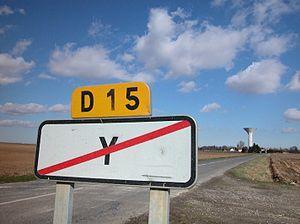
Un mot d'une lettre est un mot composé d'une seule lettre. L'application de cette définition d'apparence simple est complexe, du fait de la difficulté à cerner les notions de mot et de lettre. Les mots d'une lettre ont un statut incertain, tant dans le domaine de la théorie de la langue, que dans leur traitement par les dictionnaires ou dans leurs usages sociaux. Ils sont parfois utilisés comme titre d'ouvrage et ont fait l'objet de diverses expérimentations littéraires, chez les poètes futuristes, minimalistes et oulipiens.
Cet article est une liste de toponymes courts, c'est-à-dire d'une longueur d'une ou deux lettres.
En France, la commune est une collectivité territoriale, consistant en un territoire administré par une municipalité, formée par un conseil municipal, le maire ainsi que, le cas échéant, un ou plusieurs adjoints. Elle constitue l'échelon de base des divisions administratives du territoire français. Les communes sont régies par le titre XII de la Constitution de 1958 et la deuxième partie du code général des collectivités territoriales. Les trois plus importantes communes, Paris, Lyon et Marseille, ont un statut particulier visé par la loi du 2 mars 1982, dite « loi PLM » : elles ont notamment été découpées en arrondissements dits municipaux, mais l'essentiel des pouvoirs a été laissé aux municipalités centrales.
La Picardie est une ancienne région administrative française, créée par décret du 2 juin 1960, regroupant les départements de l'Aisne, de l'Oise et de la Somme, dont le chef-lieu était Amiens. Dans le cadre de la réforme territoriale de 2015, la région Picardie a fusionné avec la région Nord-Pas-de-Calais, le 1ᵉʳ janvier 2016. Le nom de la nouvelle région ainsi formée est Hauts-de-France, après avoir été provisoirement Nord-Pas-de-Calais-Picardie.